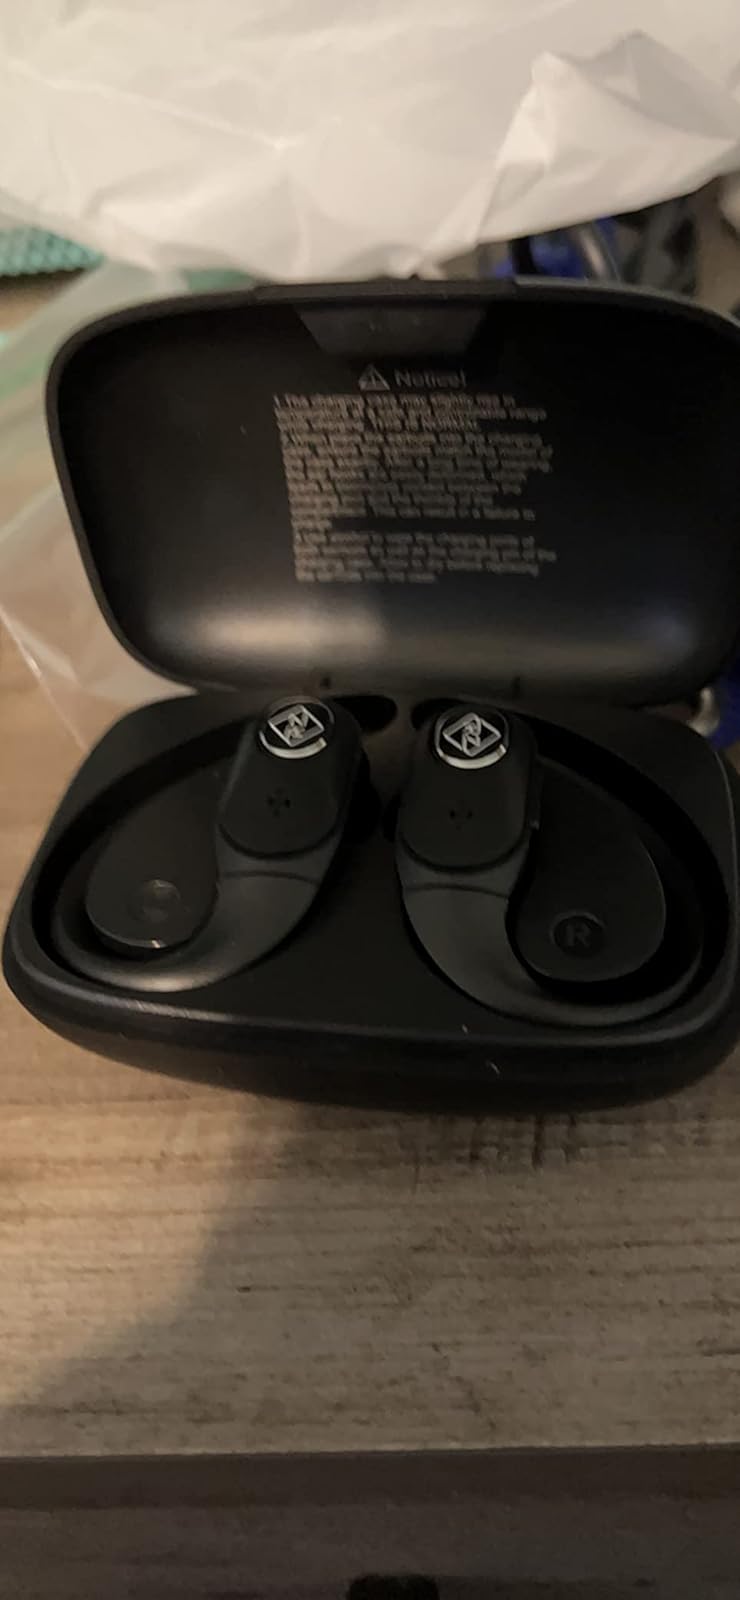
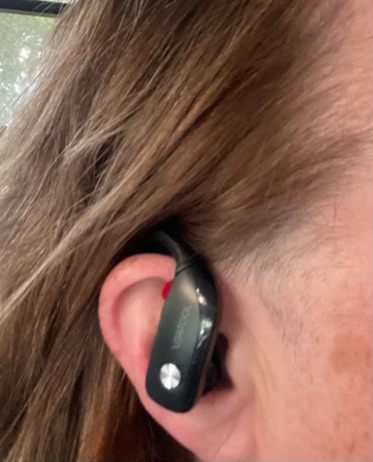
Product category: earbuds
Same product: no